Tanisha Gets Married

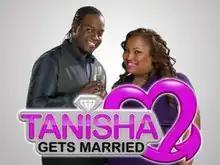
Clive Muir and Tanisha Thomas

Tanisha Gets Married is an American reality documentary television series that premiered on May 7, 2012 on Oxygen. The eight-part wedding special featured "Bad Girls Club" cast member Tanisha Thomas and her husband as they prepare for their wedding ceremony.